Iron

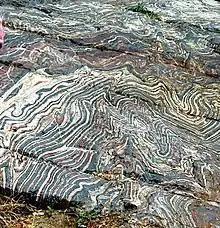
Banded iron formation in McKinley Park, Minnesota

Large deposits of iron are banded iron formations, a type of rock consisting of repeated thin layers of iron oxides alternating with bands of iron-poor shale and chert. The banded iron formations were laid down in the time between and .